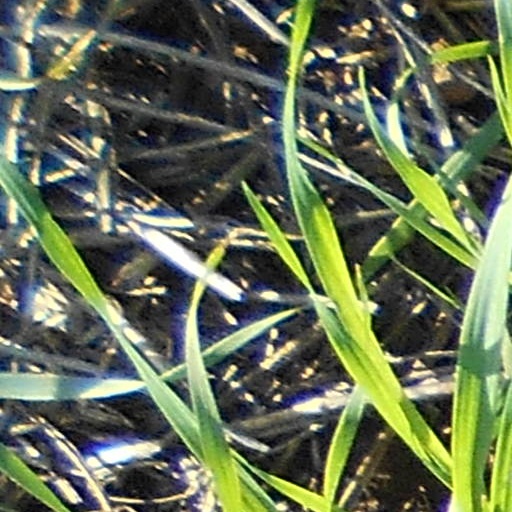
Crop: wheat